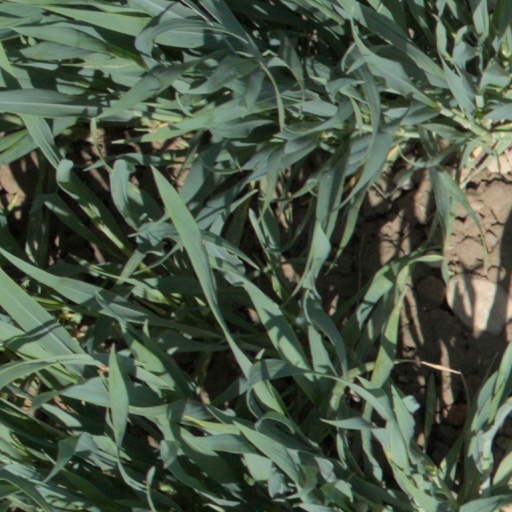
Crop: wheat